Threshold issues in Singapore administrative law

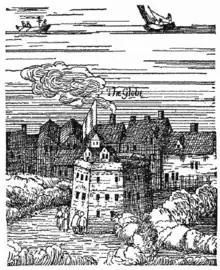
A drawing of The Rose theatre (mislabelled "The Globe") from Claes Visscher's panorama of London (1616). The High Court of England and Wales took a narrow approach to standing in a 1989 case brought by a trust company interested in preserving the theatre's remains.

In "R. v. Secretary of State for the Environment, ex parte Rose Theatre Trust Co." (1989), the High Court of England and Wales adopted a narrow and more restrictive approach to public standing. Justice Konrad Schiemann held that to have standing, an applicant must expressly or impliedly have "a greater right or expectation than any other citizen of this country to have that decision taken lawfully". On the facts, an individual interested in seeing the remains of a historically significant theatre in London called The Rose preserved and made accessible to the public lacked sufficient interest to challenge the Secretary of State for the Environment's decision not to list the theatre as a protected monument under the Ancient Monuments and Archaeological Areas Act 1979. The applicant, a trust company formed by a number of such people, did not have any greater claim to standing than its individual members. Despite the fact that this decision could potentially leave an unlawful act by a minister unrebuked, the judge considered that: